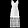
Label: Dress